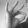
ASL letter: F